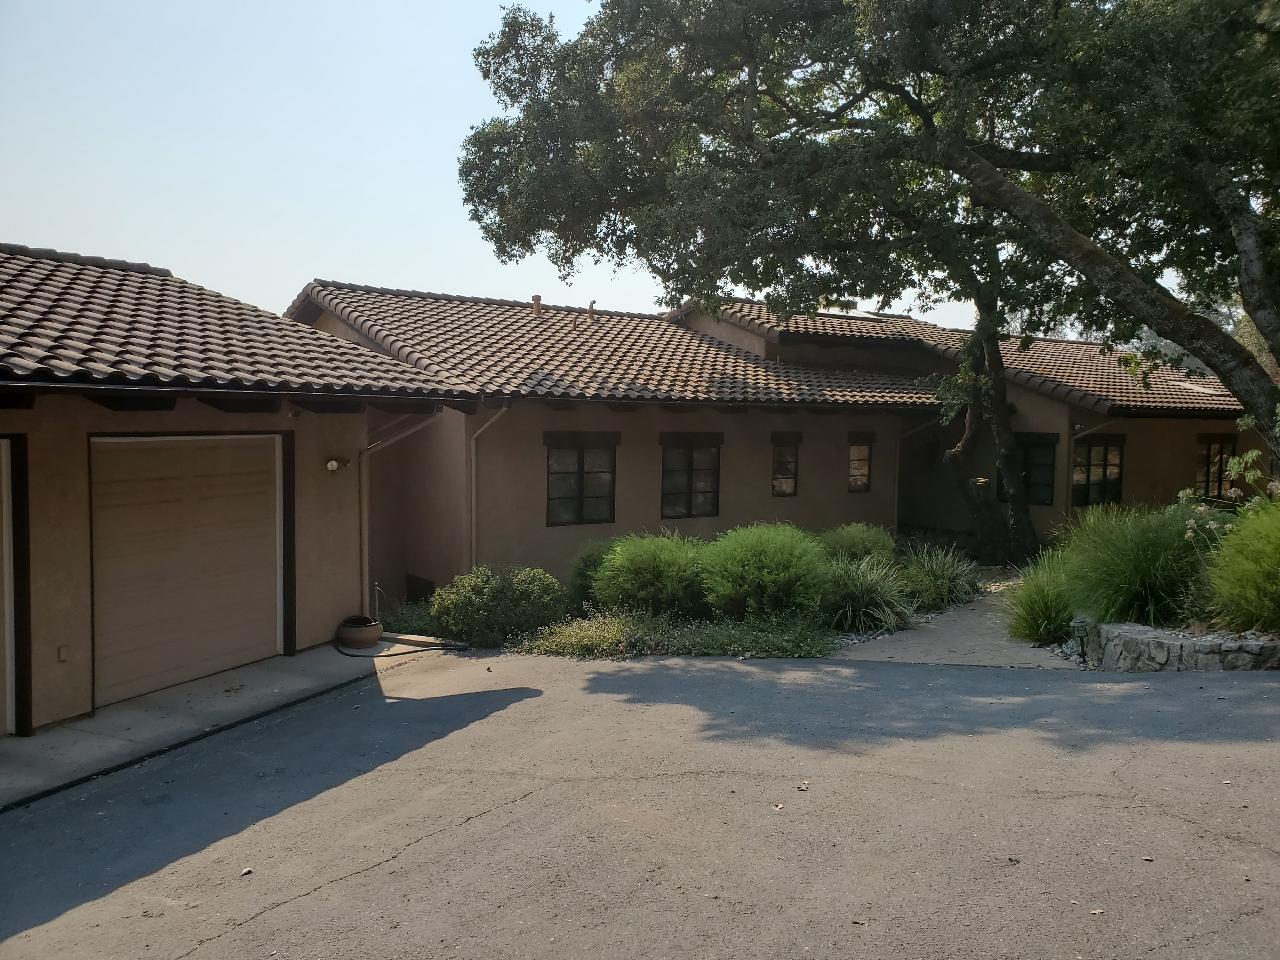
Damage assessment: no_damage